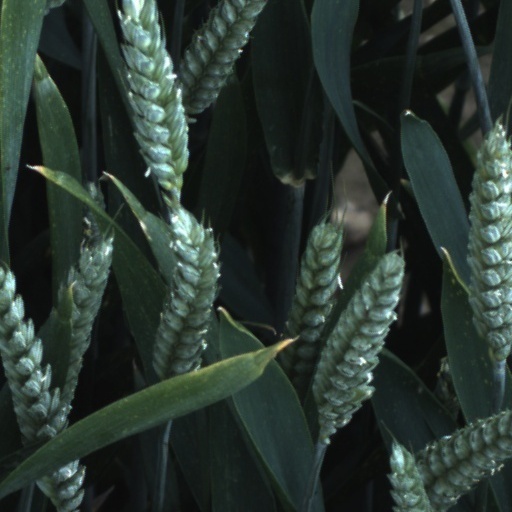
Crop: wheat